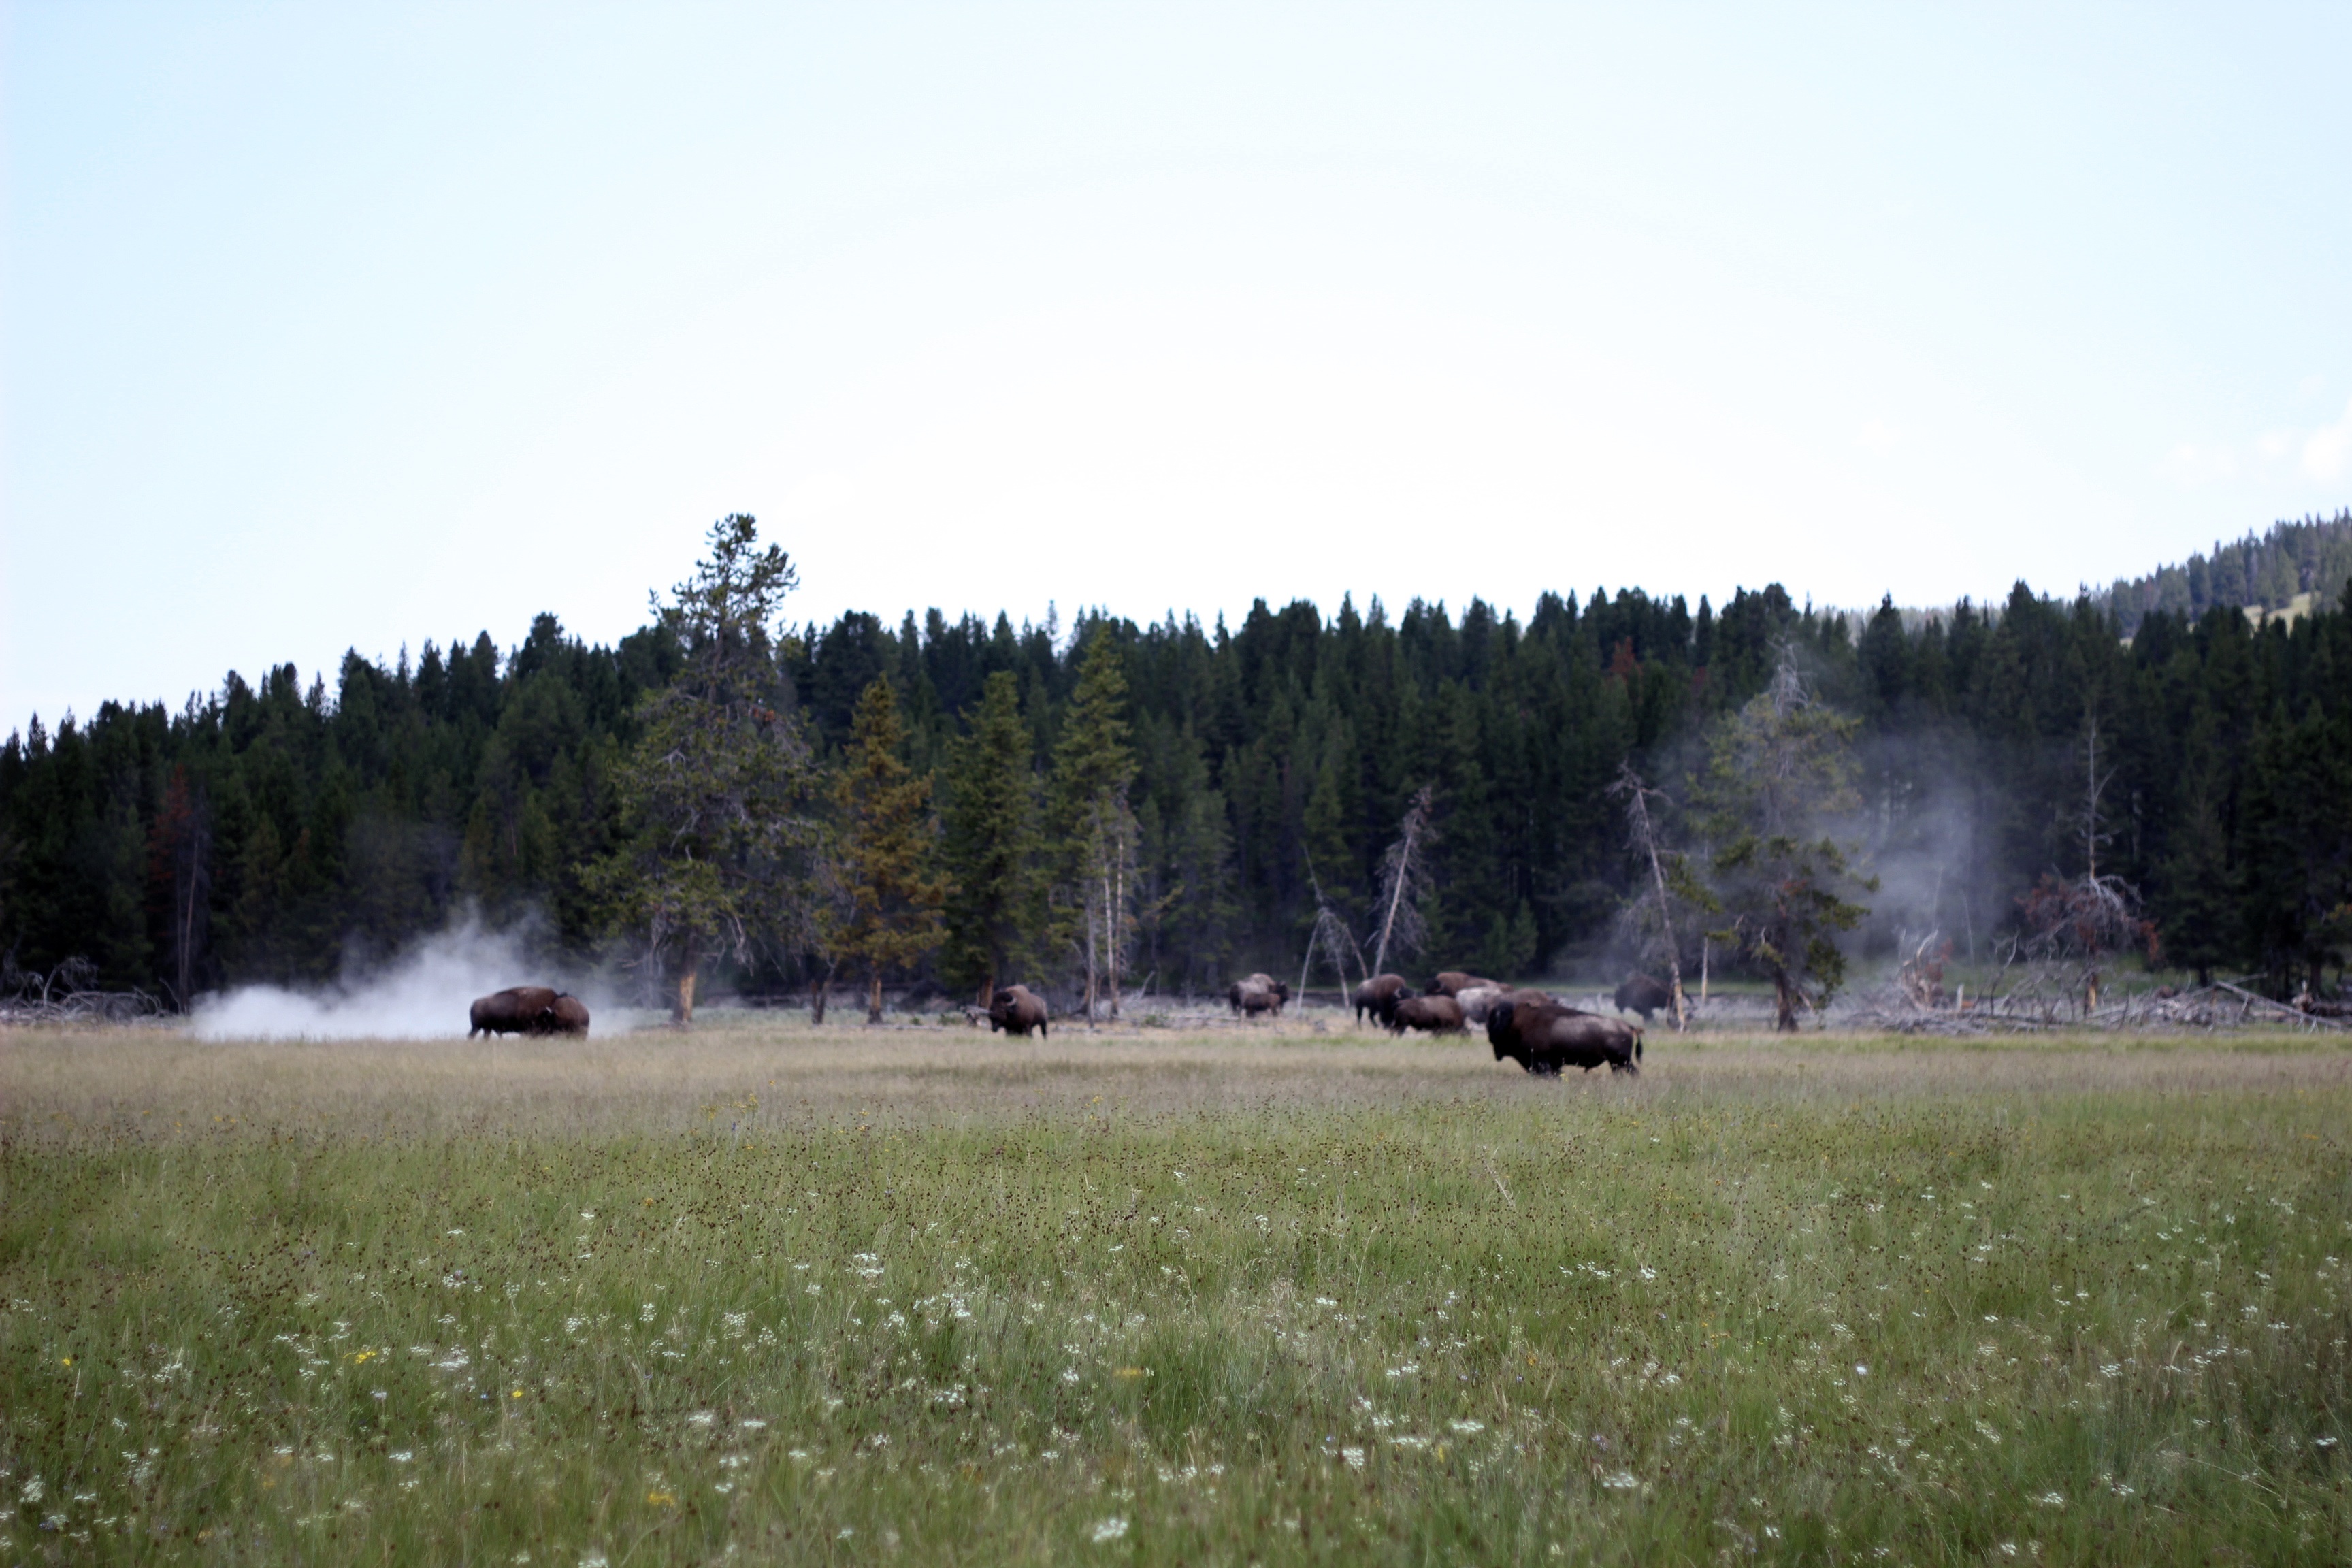
tree, wilderness, meadow, prairie, pasture, grazing, grassland, habitat, ecosystem, atmospheric phenomenon